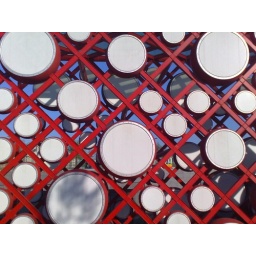
a wall of simulated chinese drums forming a screen for the escalators in the north of the park